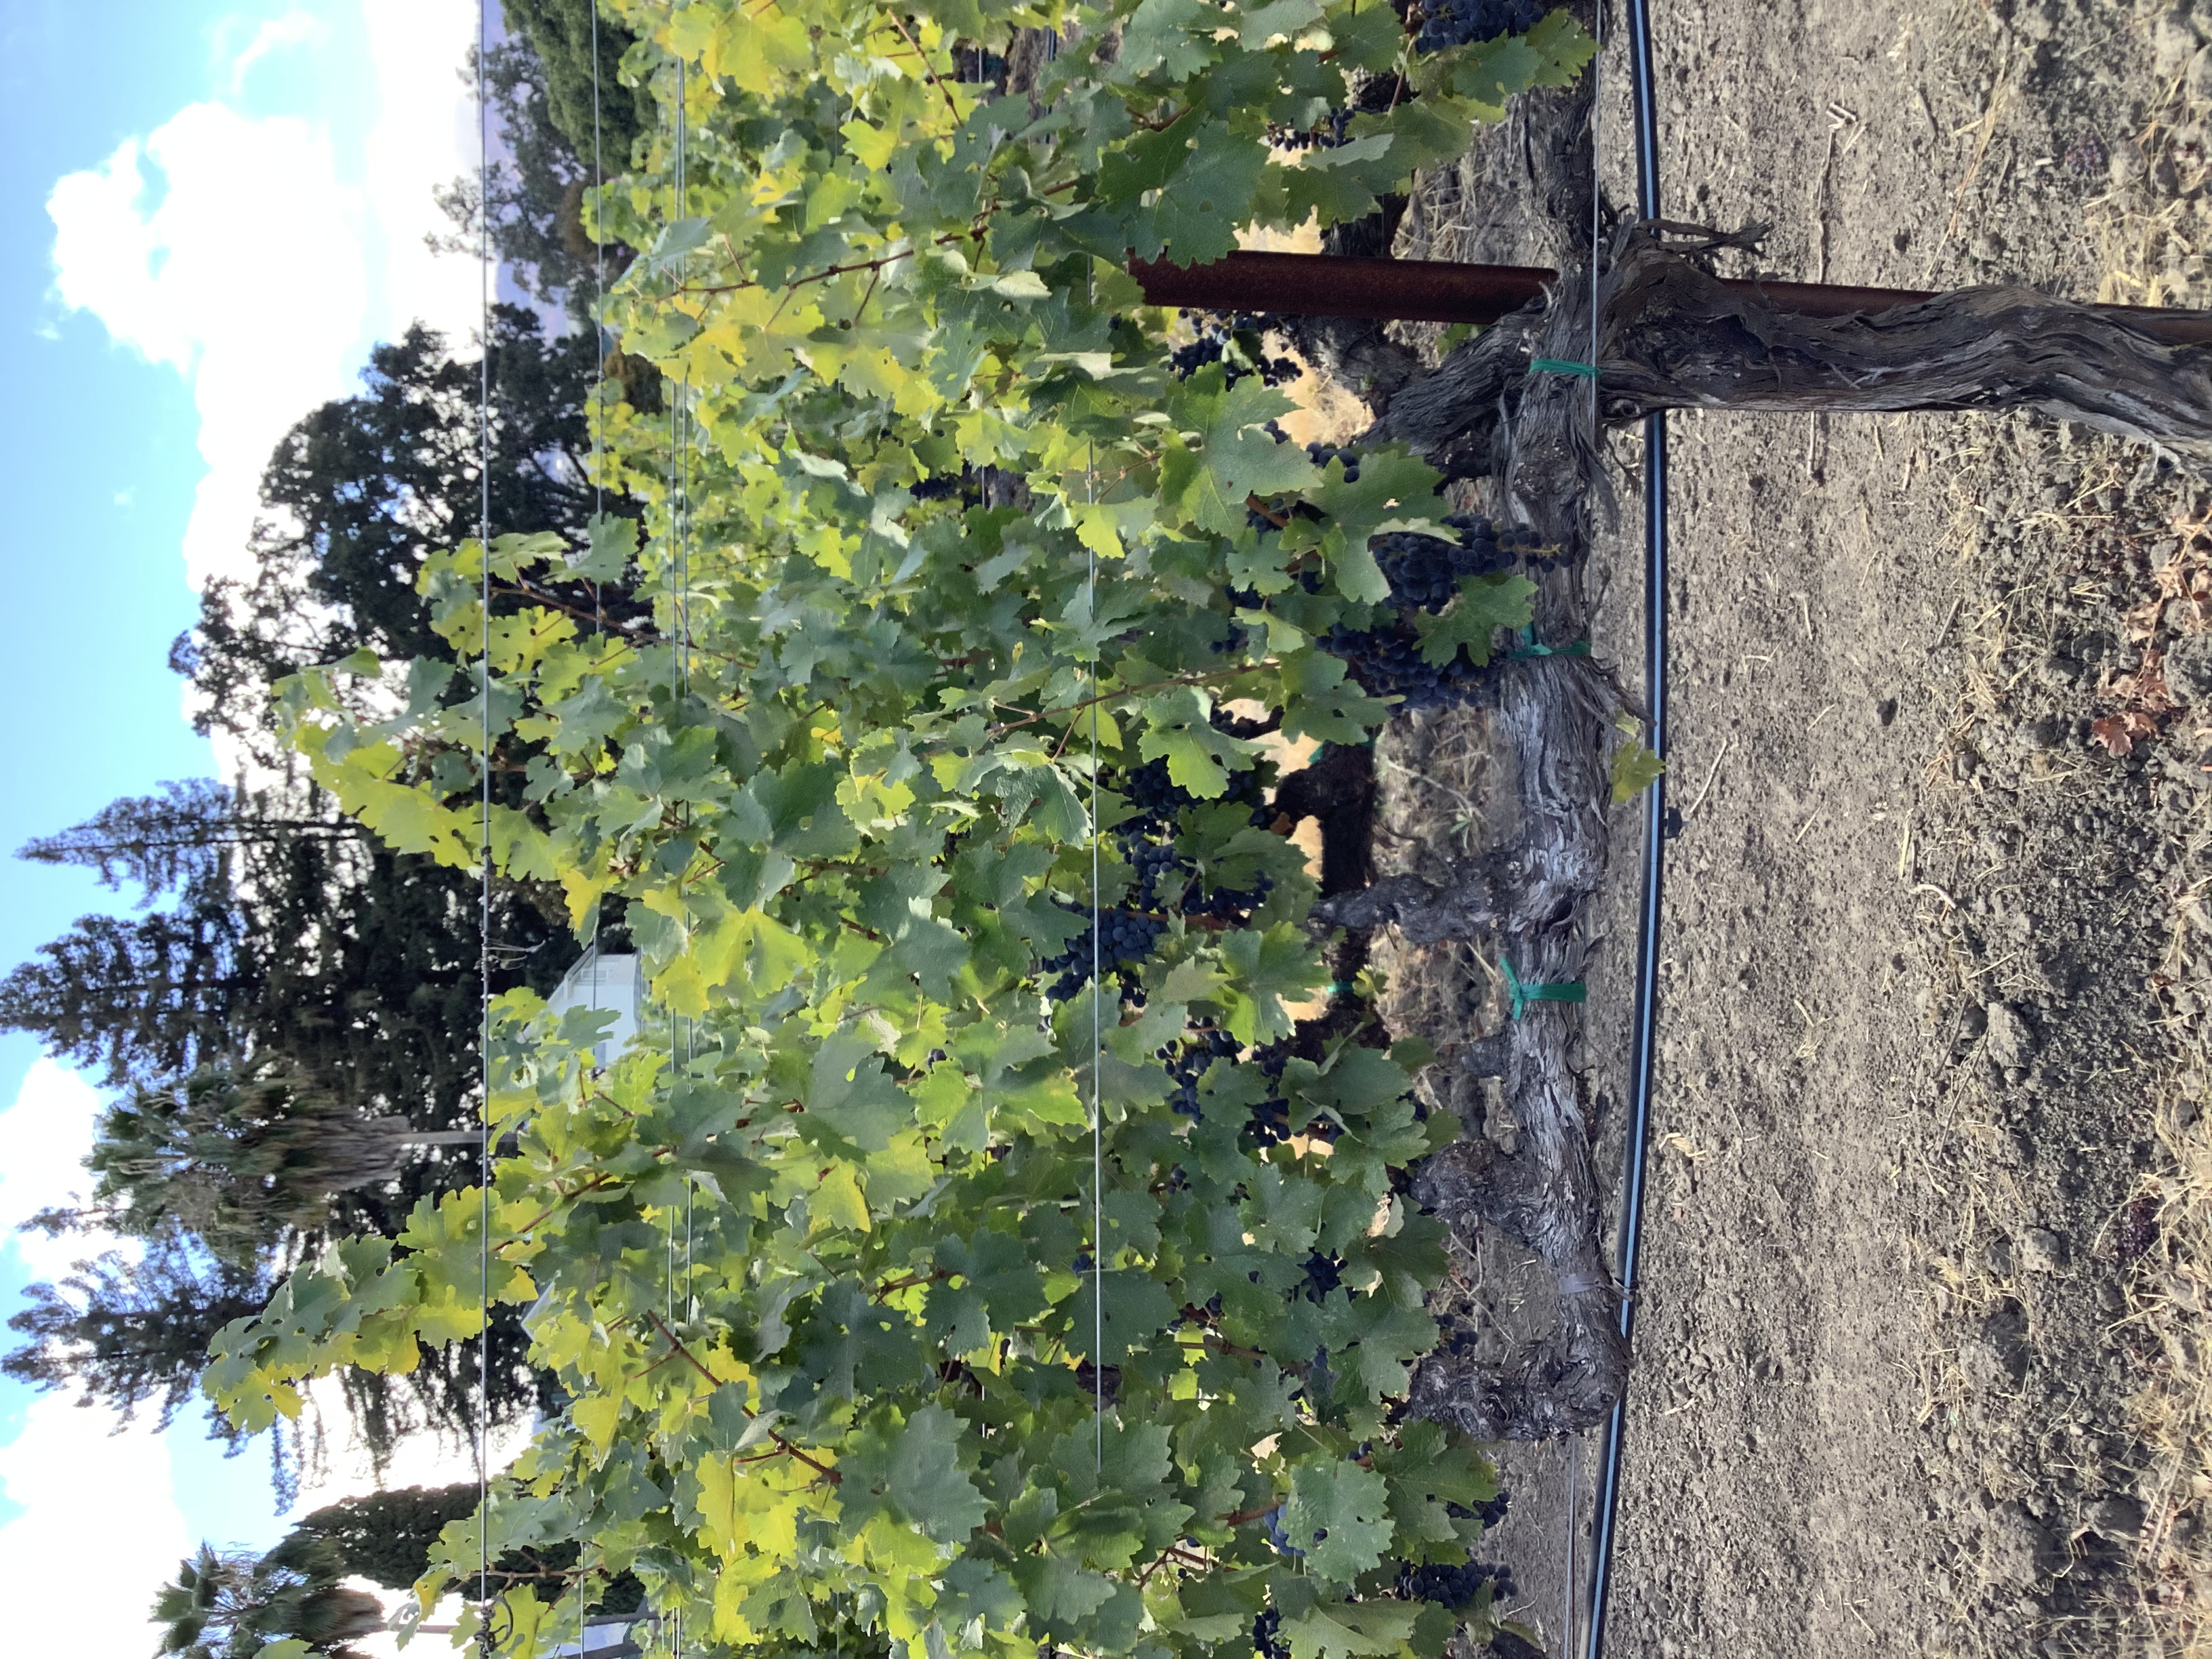
Label: No Virus